Mikoto Misaka

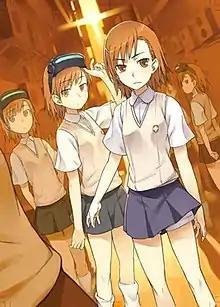
Mikoto Misaka as seen alongside her clones in an illustration from "A Certain Magical Index". Art by Kiyotaka Haimura.

is a fictional character created by Kazuma Kamachi and first illustrated by Kiyotaka Haimura. She is a major character in the "A Certain Magical Index" light novel series and the main protagonist of its manga spin-off series "A Certain Scientific Railgun".